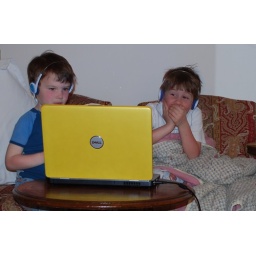
After a day in the sun and sand at the pyramids, the boys watched a movie before bed.